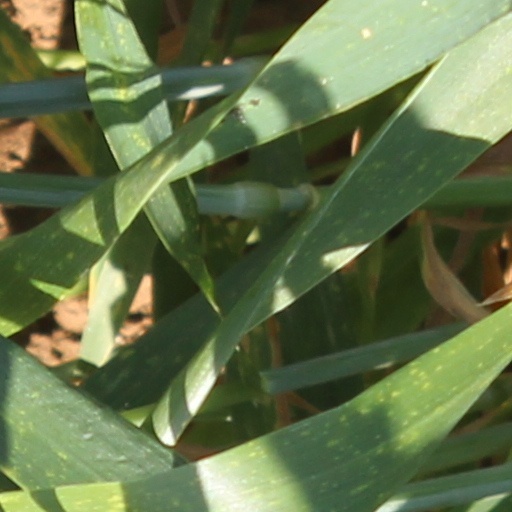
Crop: wheat